Saint Piran

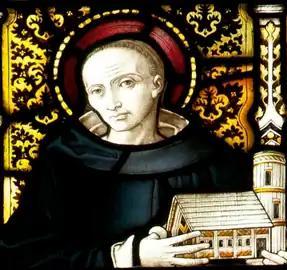

Piran or Pyran, died c. 480, was a 5th-century Cornish abbot and saint, possibly of Irish origin. He is the patron saint of tin-miners, and is also generally regarded as the patron saint of Cornwall, although Michael and Petroc also have some claim to this title.